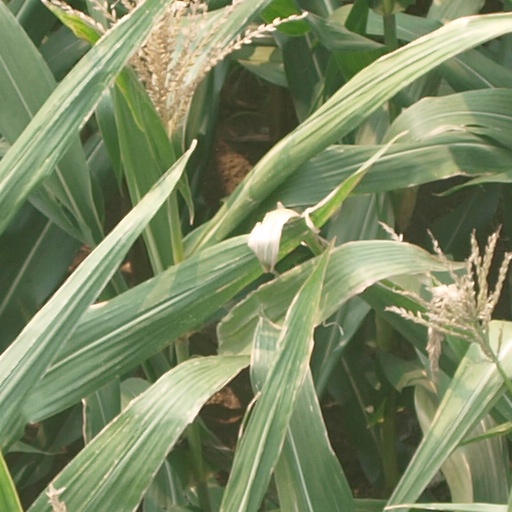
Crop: maize; corn